Birthday Cake (song)

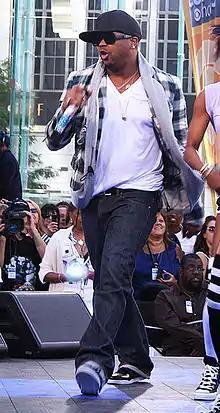
The-Dream "(pictured)" assisted in the songwriting and production of "Birthday Cake".

"Birthday Cake" was written by The-Dream, Rihanna, Marcos Palacios, and Earnest Clark, with production helmed by Da Internz and The-Dream. The interlude was recorded in room 1306 of the Radisson Blu Royal Hotel in Copenhagen, Denmark. In an interview for The Boom Box, producer answered a question about fans being disappointed that "Birthday Cake" would not be featured on "Talk That Talk" (2011) after it leaked online before the album's November 2011 release; the producer explained that only an interlude had been produced, and that a full length version of the song would be released at some point during the "Talk That Talk" era, saying: